Harnaut

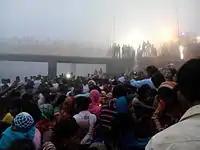
Chhath Puja

Harnaut is at an elevation of above mean sea level (MSL). Harnaut is one of the most prominent block of Nalanda District. It is the gateway city of Nalanda, 55 km from Patna, the capital of Bihar state, and 23 km from the Ruins of Nalanda. It is on the bank of the River Panchane. The land of Harnaut is very fertile. Alluvial soil is deposited by several rivers of the area. There are many local rivers such as the Dhoba, Muhane,Kararua and Panchane. The Ganges River passes nearby at a distance of 10 km.